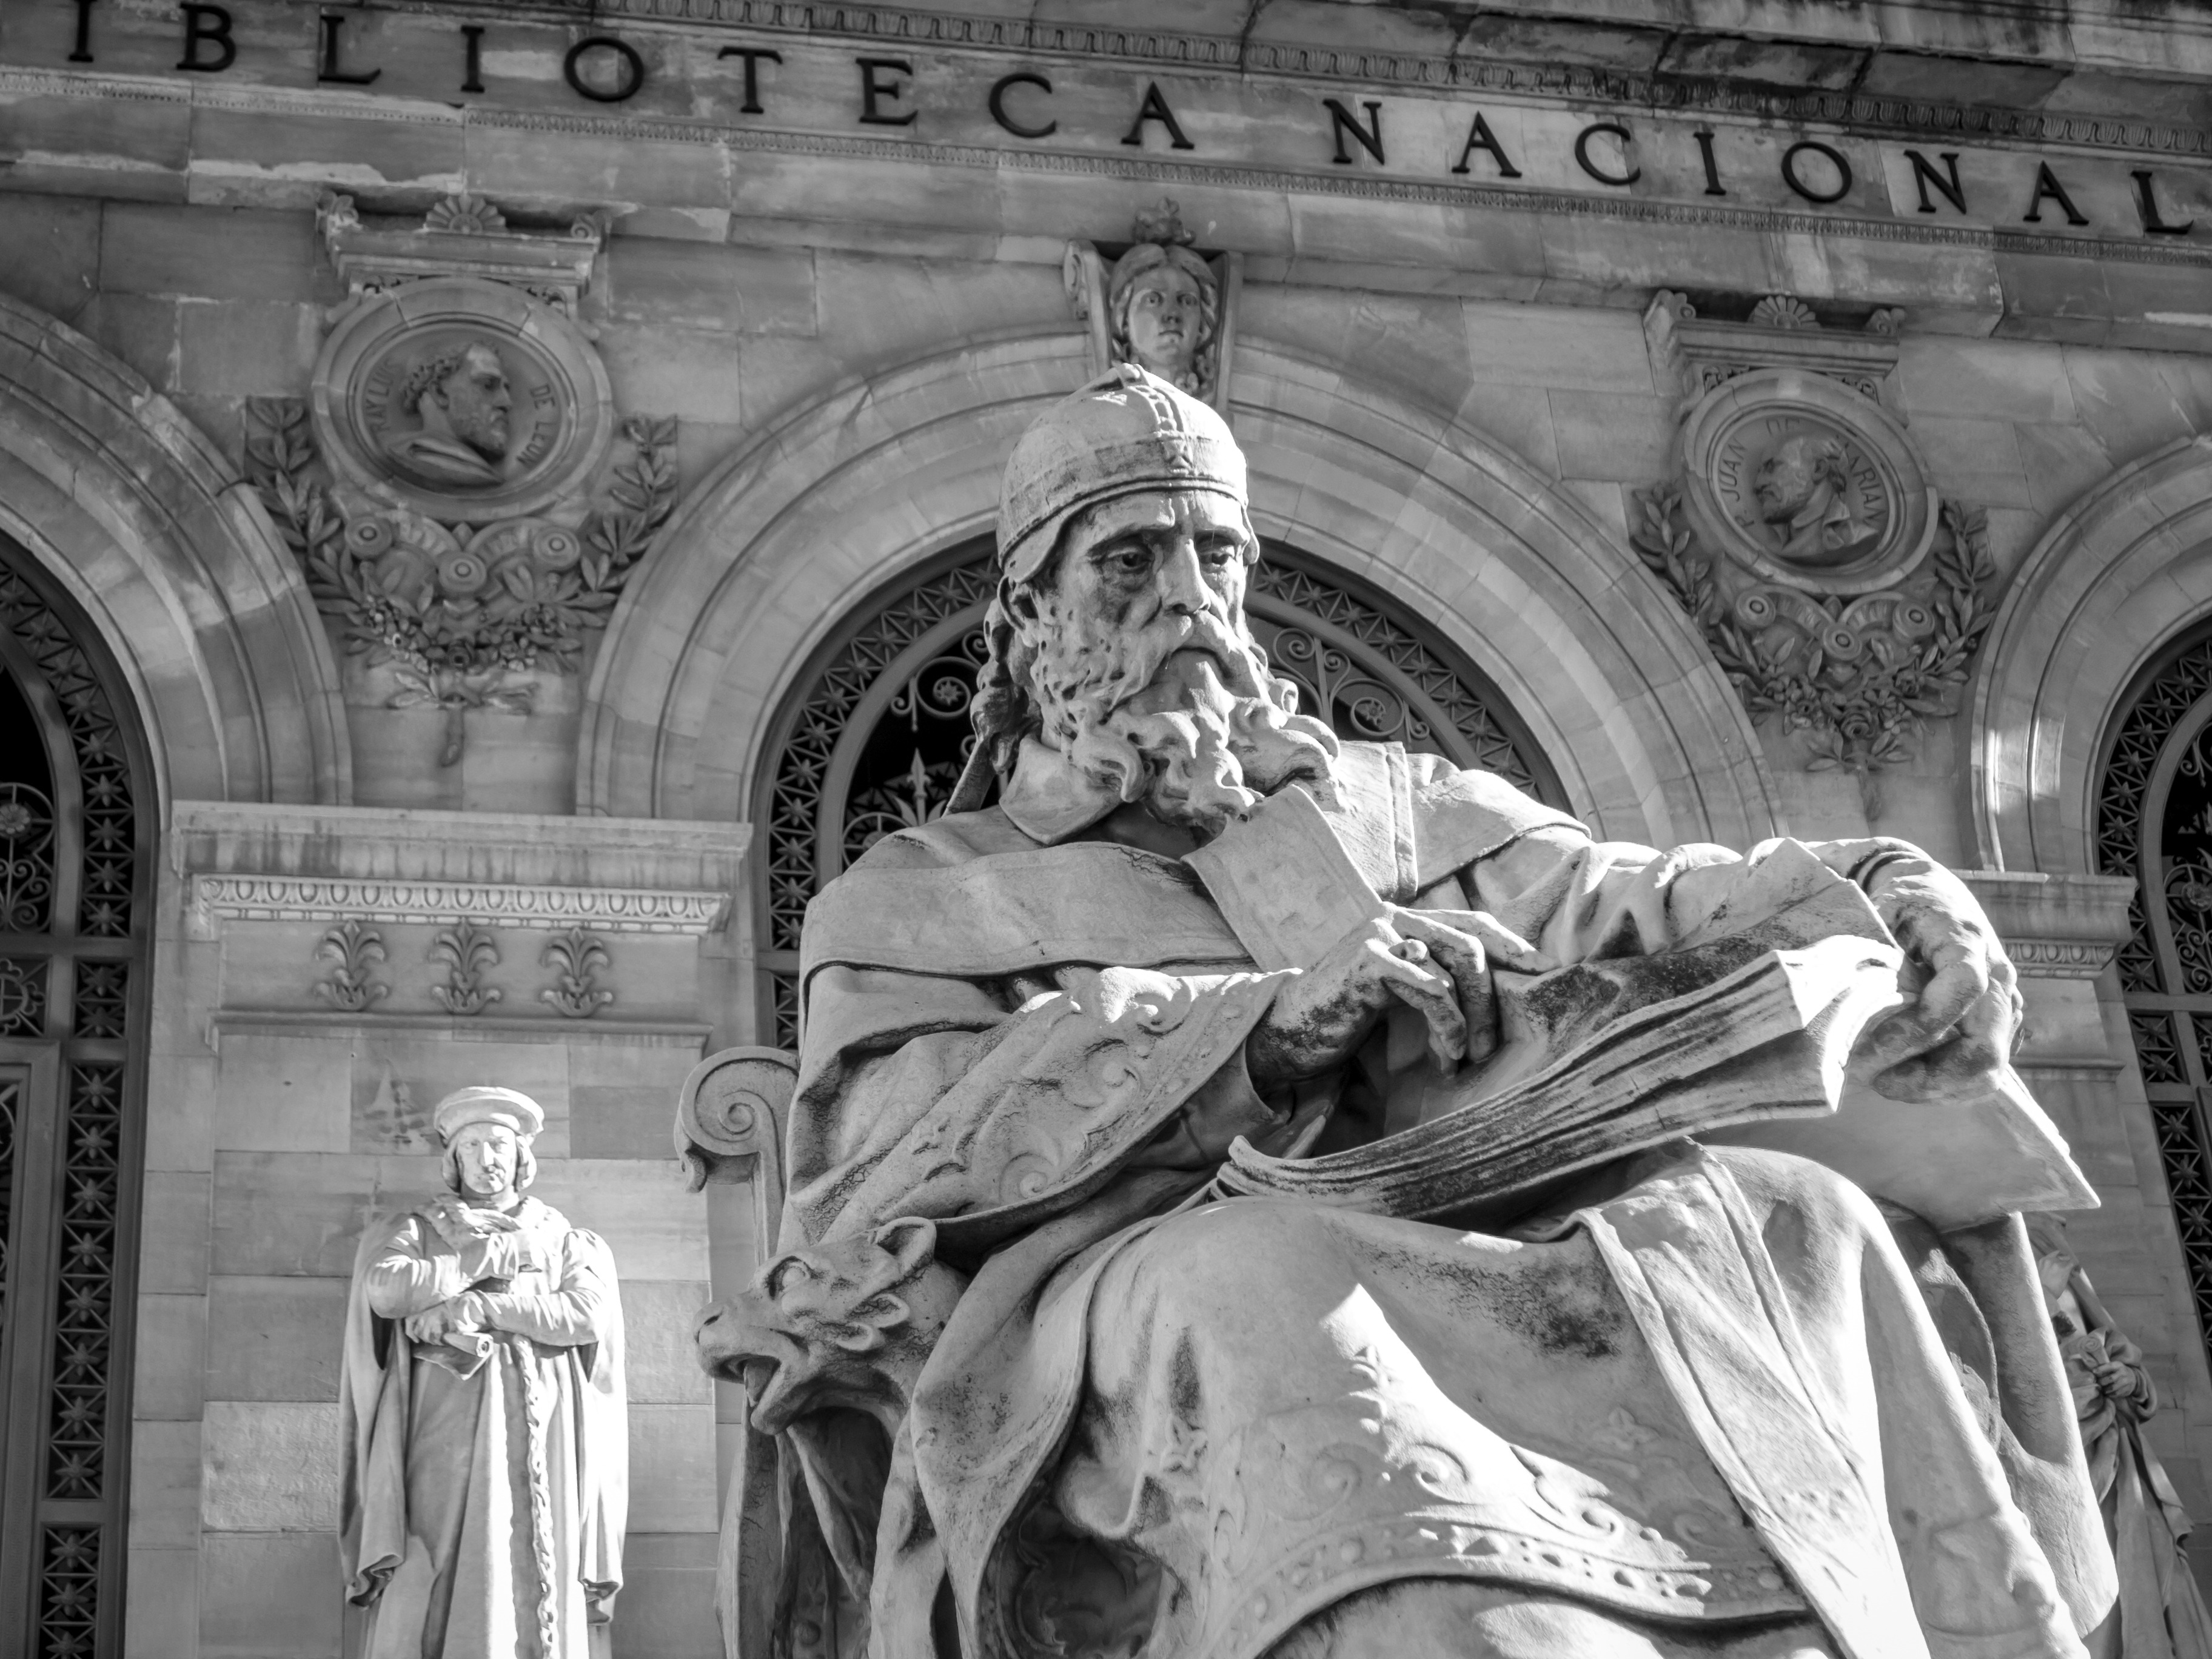
black and white, building, monument, statue, religion, cathedral, monochrome, monarch, sculpture, empire, art, spain, library, temple, photograph, history, image, monochrome photography, ancient history